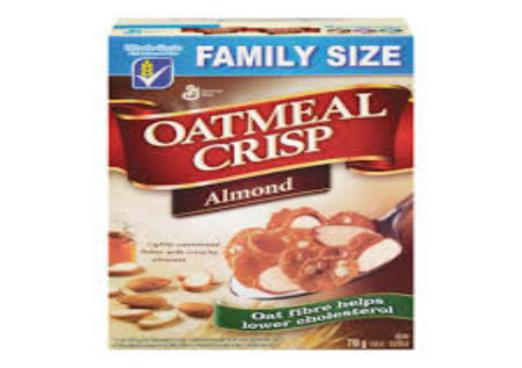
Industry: Food